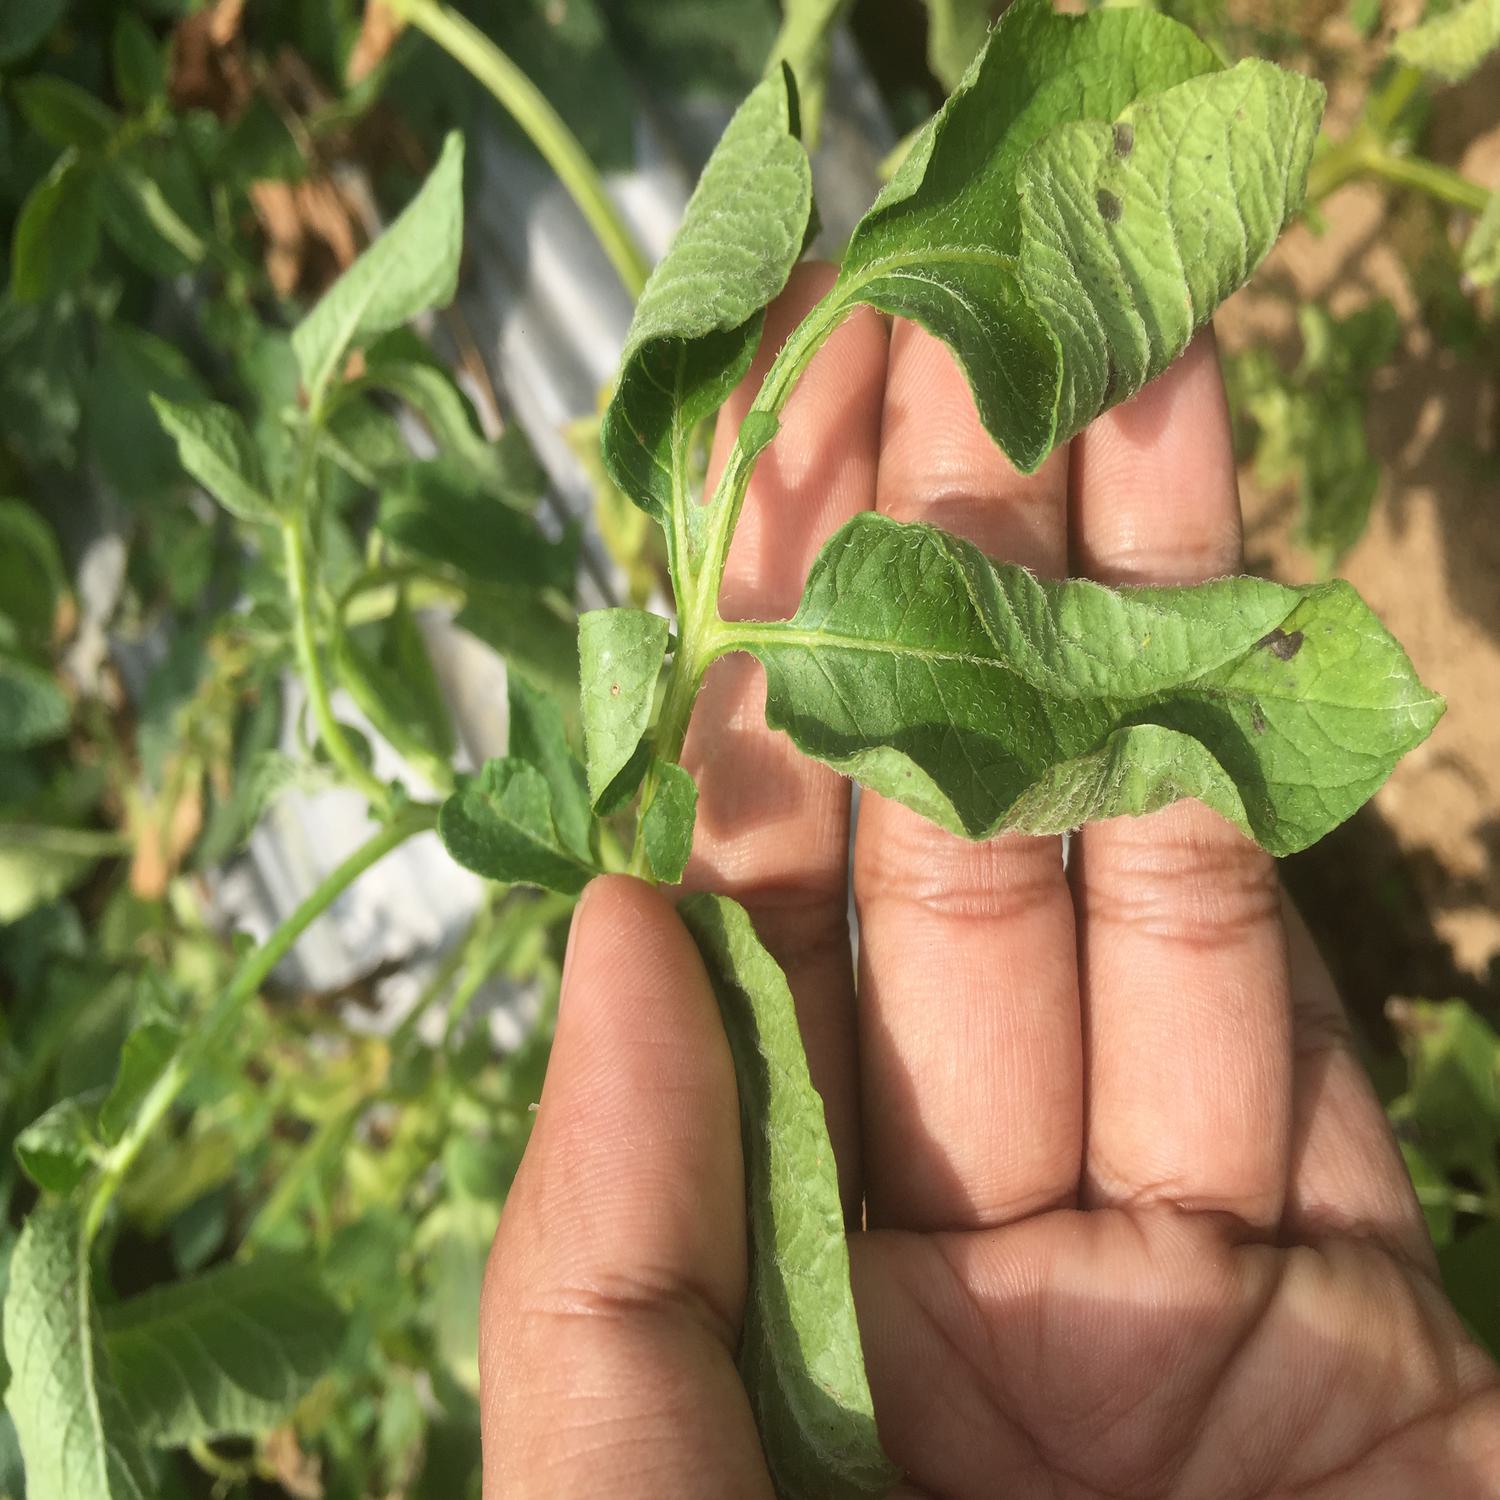
Etiqueta: Pudricion_Parda